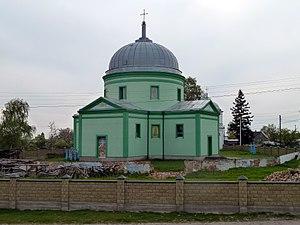
Holovne ou Golovno est une commune urbaine de l'oblast de Volhynie, en Ukraine. Sa population s'élevait à 3 019 habitants en 2017.